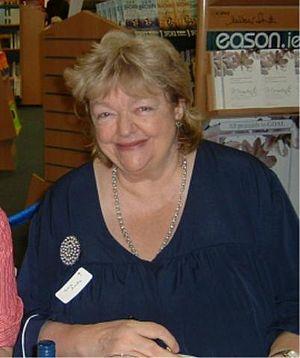
Maeve Binchy, née le 28 mai 1939 à Dalkey, en Irlande et morte le 30 juillet 2012, est une romancière et chroniqueuse irlandaise.